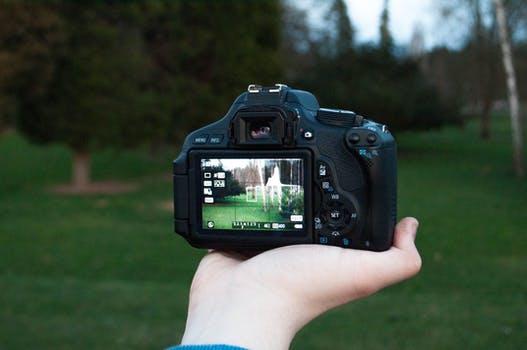
Label: No Watermark